North Chatham Historic District

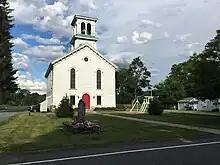
North Chatham Methodist Church

4263 State Route 203, built c. 1834-36, 1867. On its property is also an 1871-built carriage barn which was the North Chatham School.